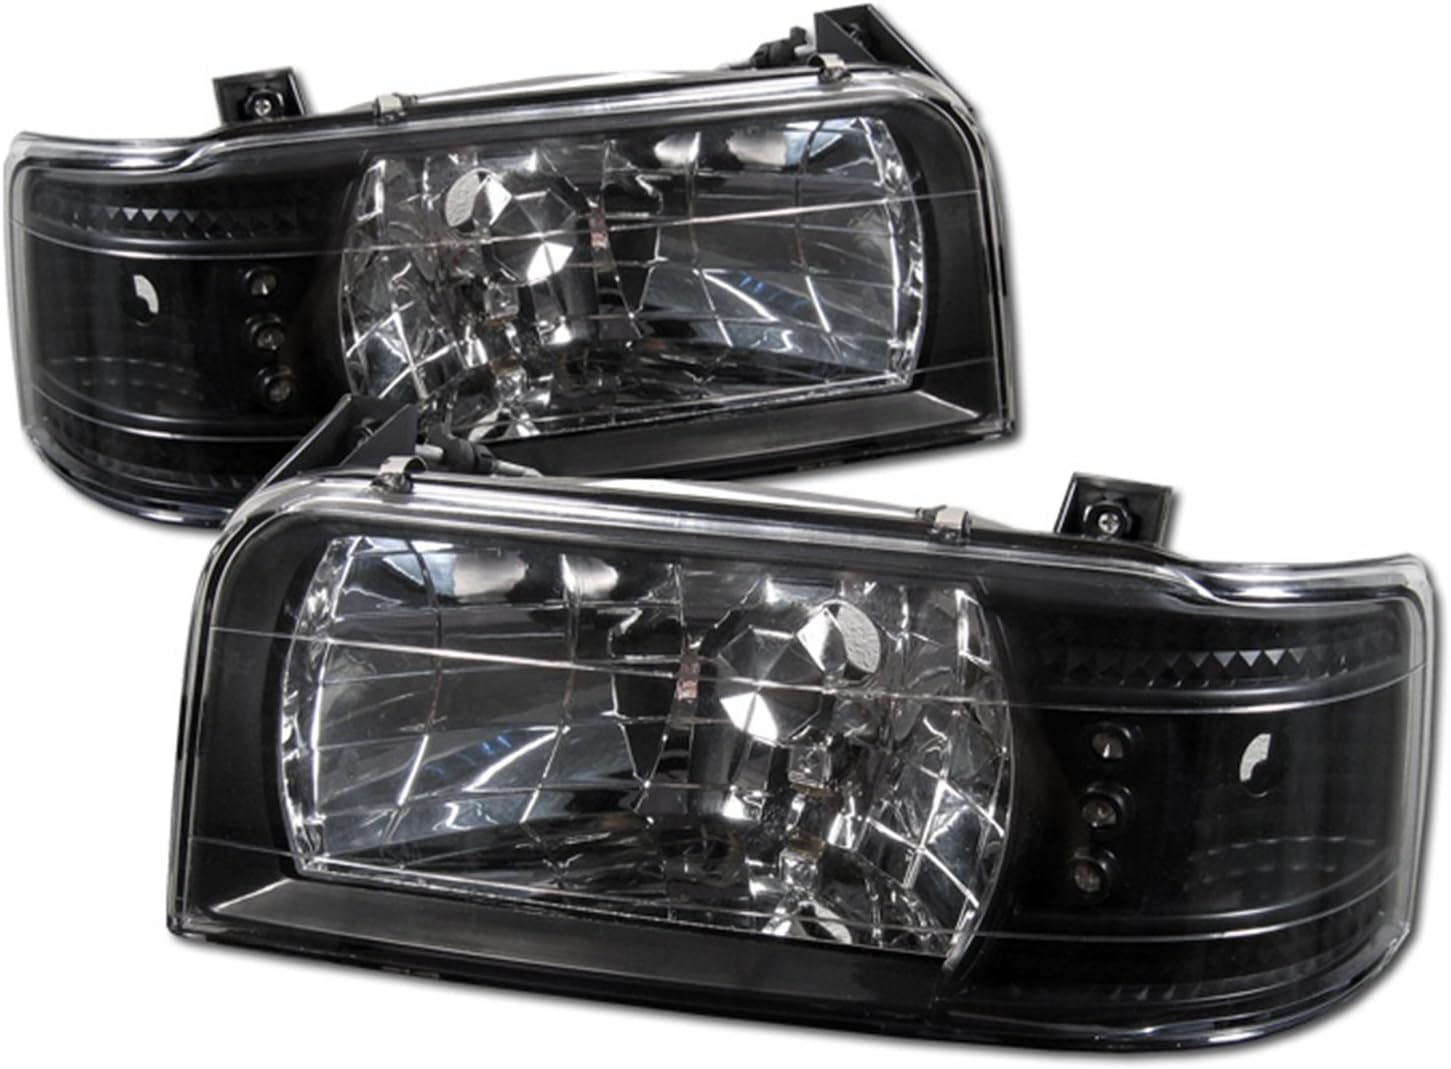
Spyder Auto HD-YD-FB92-1PC-BK Ford F150/Ford Bronco Black LED Crystal Headlight
Category: Automotive
Headlights are one of the most important parts of your vehicles safety prevention features. When headlights are dim, have failed or are not adjusted properly, there is a drastic decrease in the driver's visibility. It is essential to equip your car with adequate lighting so you can see and also been seen by others. Spyder Auto headlights offer a sleek, innovative design that delivers optimal quality and instant upgrade to your outdated headlights.
Features: All the tail lights package will come as a pair left side and right side; designed as direct bolt-on replacement parts | All wiring for the headlights was preassembled for essential plug and play application, halo rim wires need to connect and do some simple wiring connection | These lights are made by an OE approved and ISO certified manufacturer with the quality meet or exceed all OE standards | Some of the package includes light bulbs, for package which does not come with any light bulbs, you can apply the stock light bulbs for installation